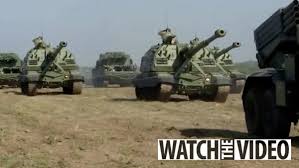
Label: 2S19_MSTA